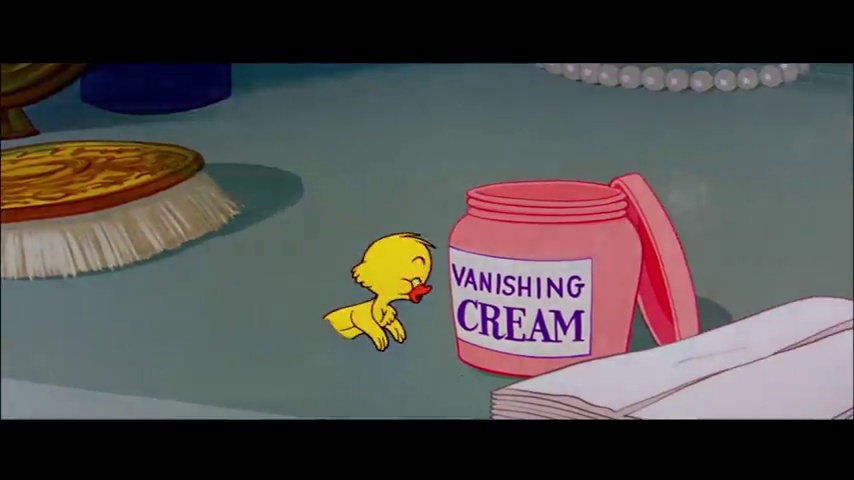
Portrait style: Cartoon Portrait